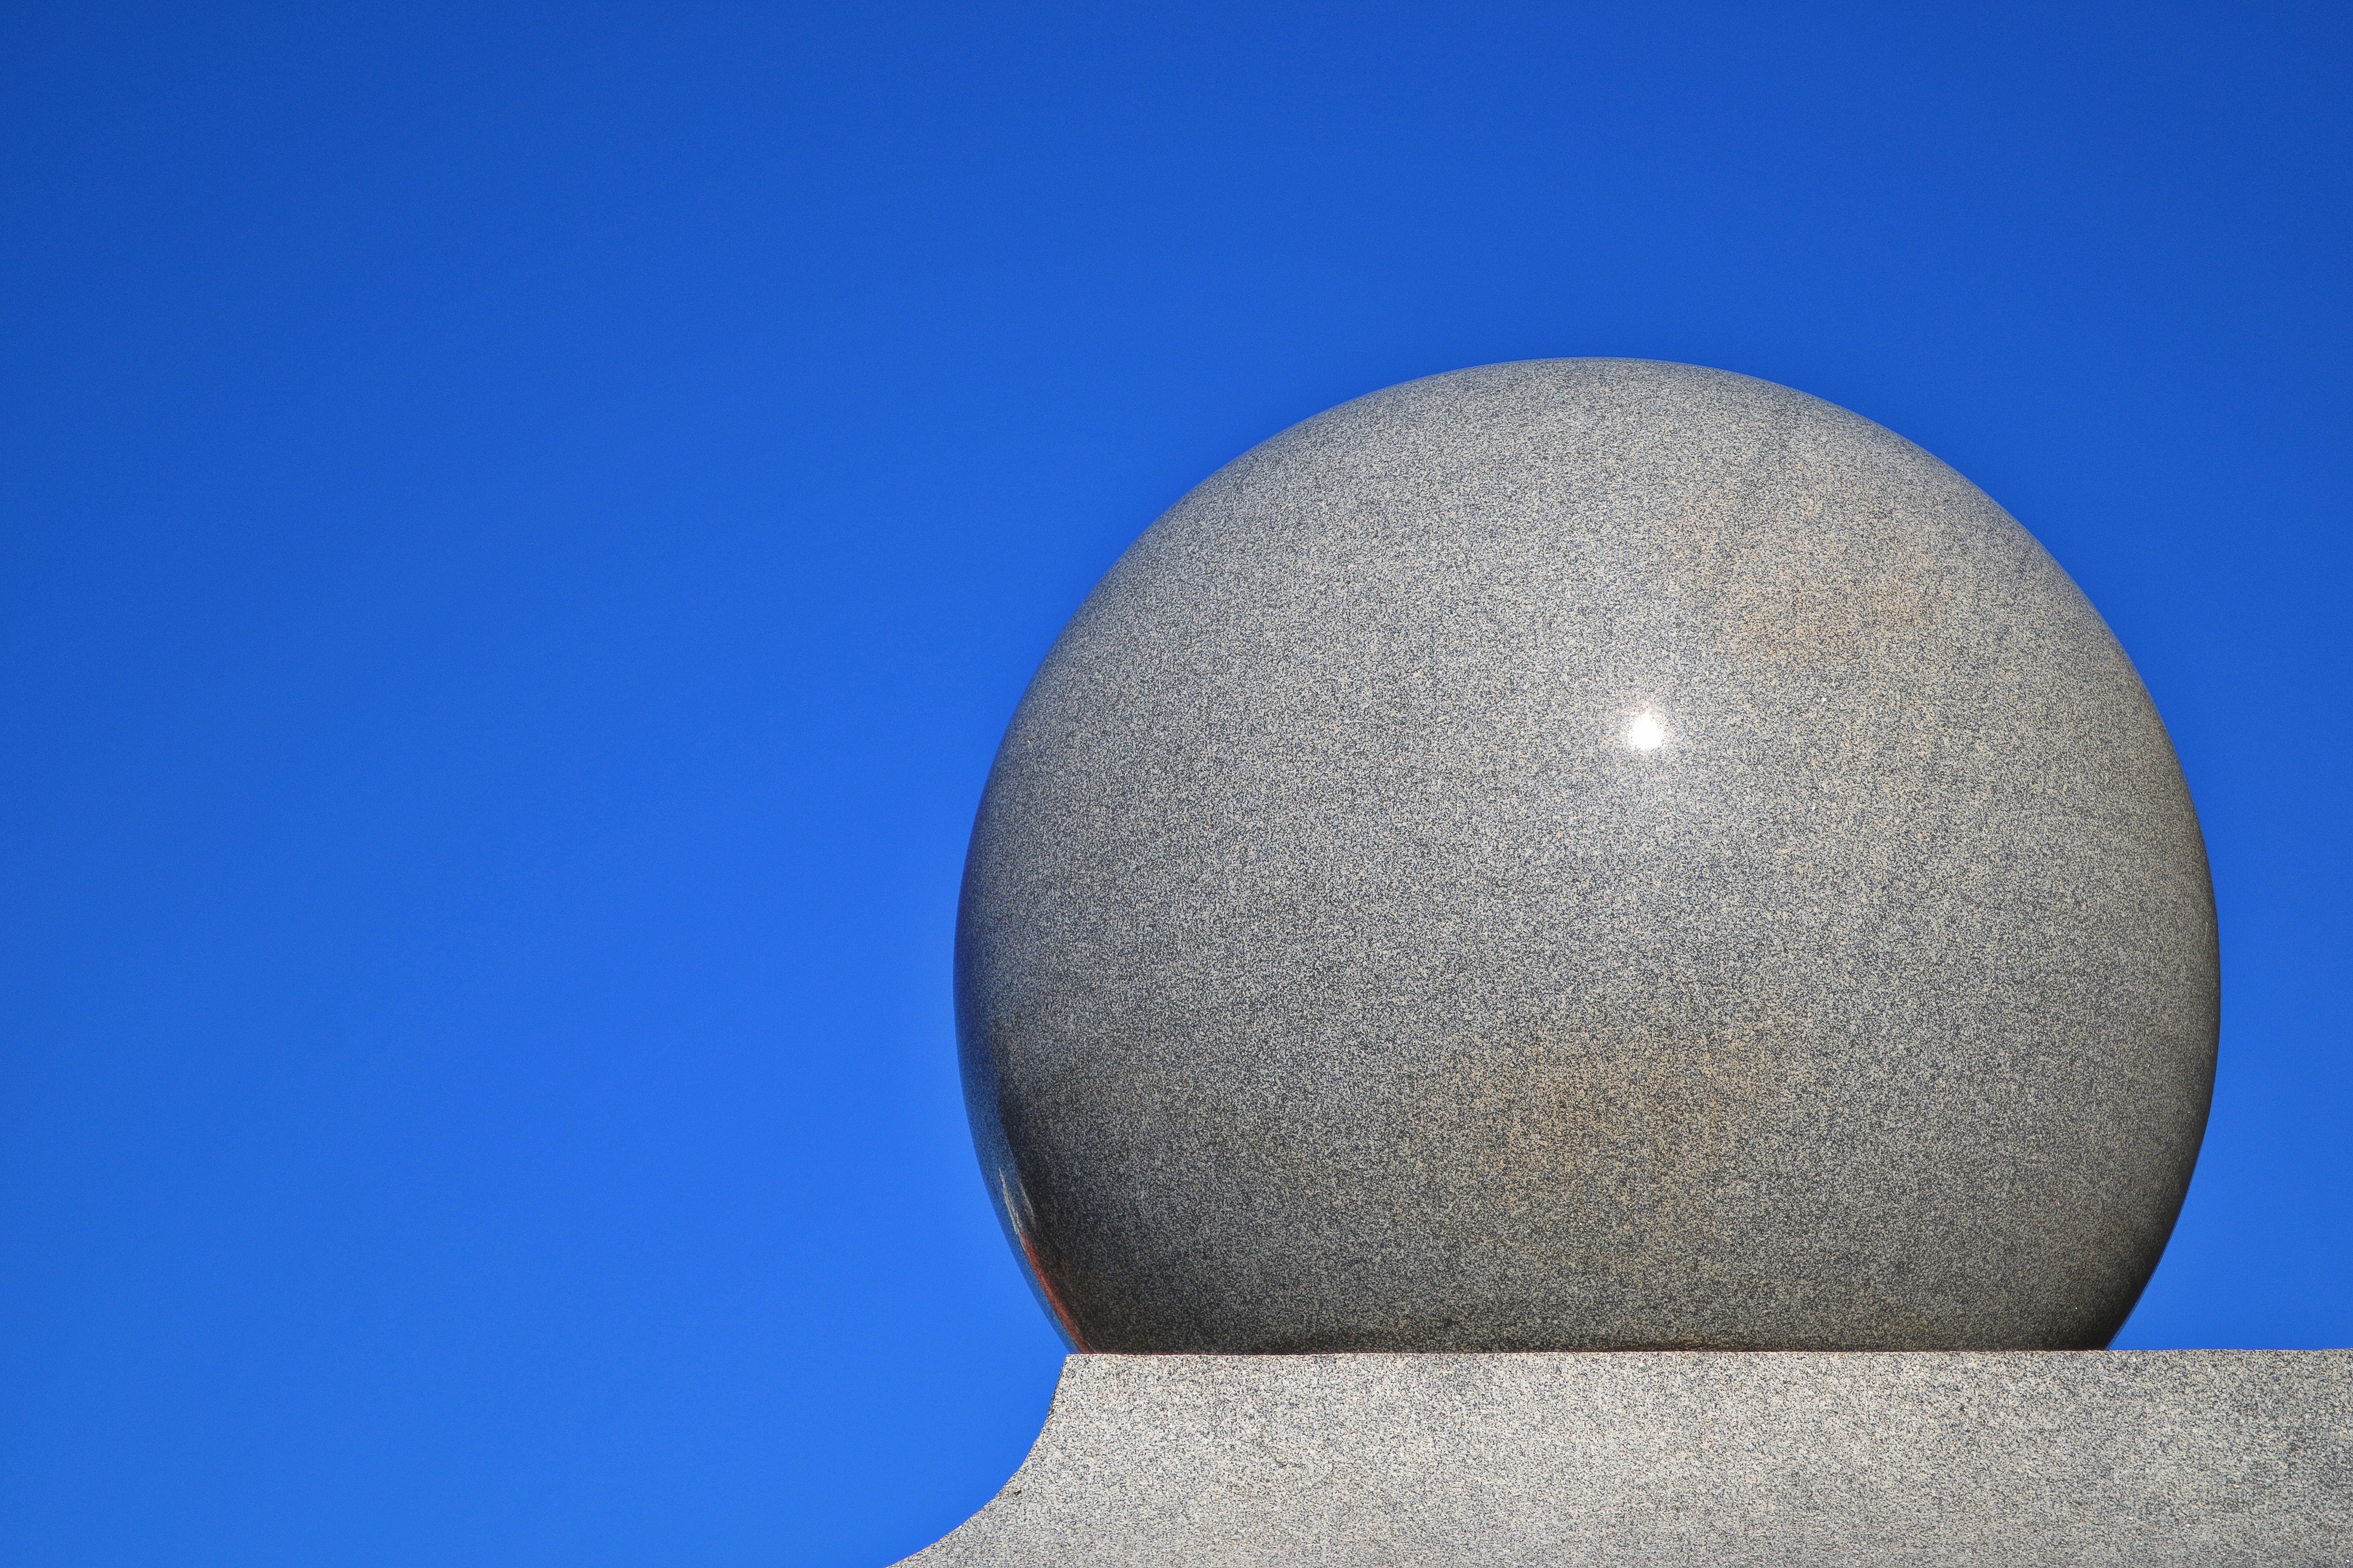
blue, sphere, daytime, sky, architecture, ball